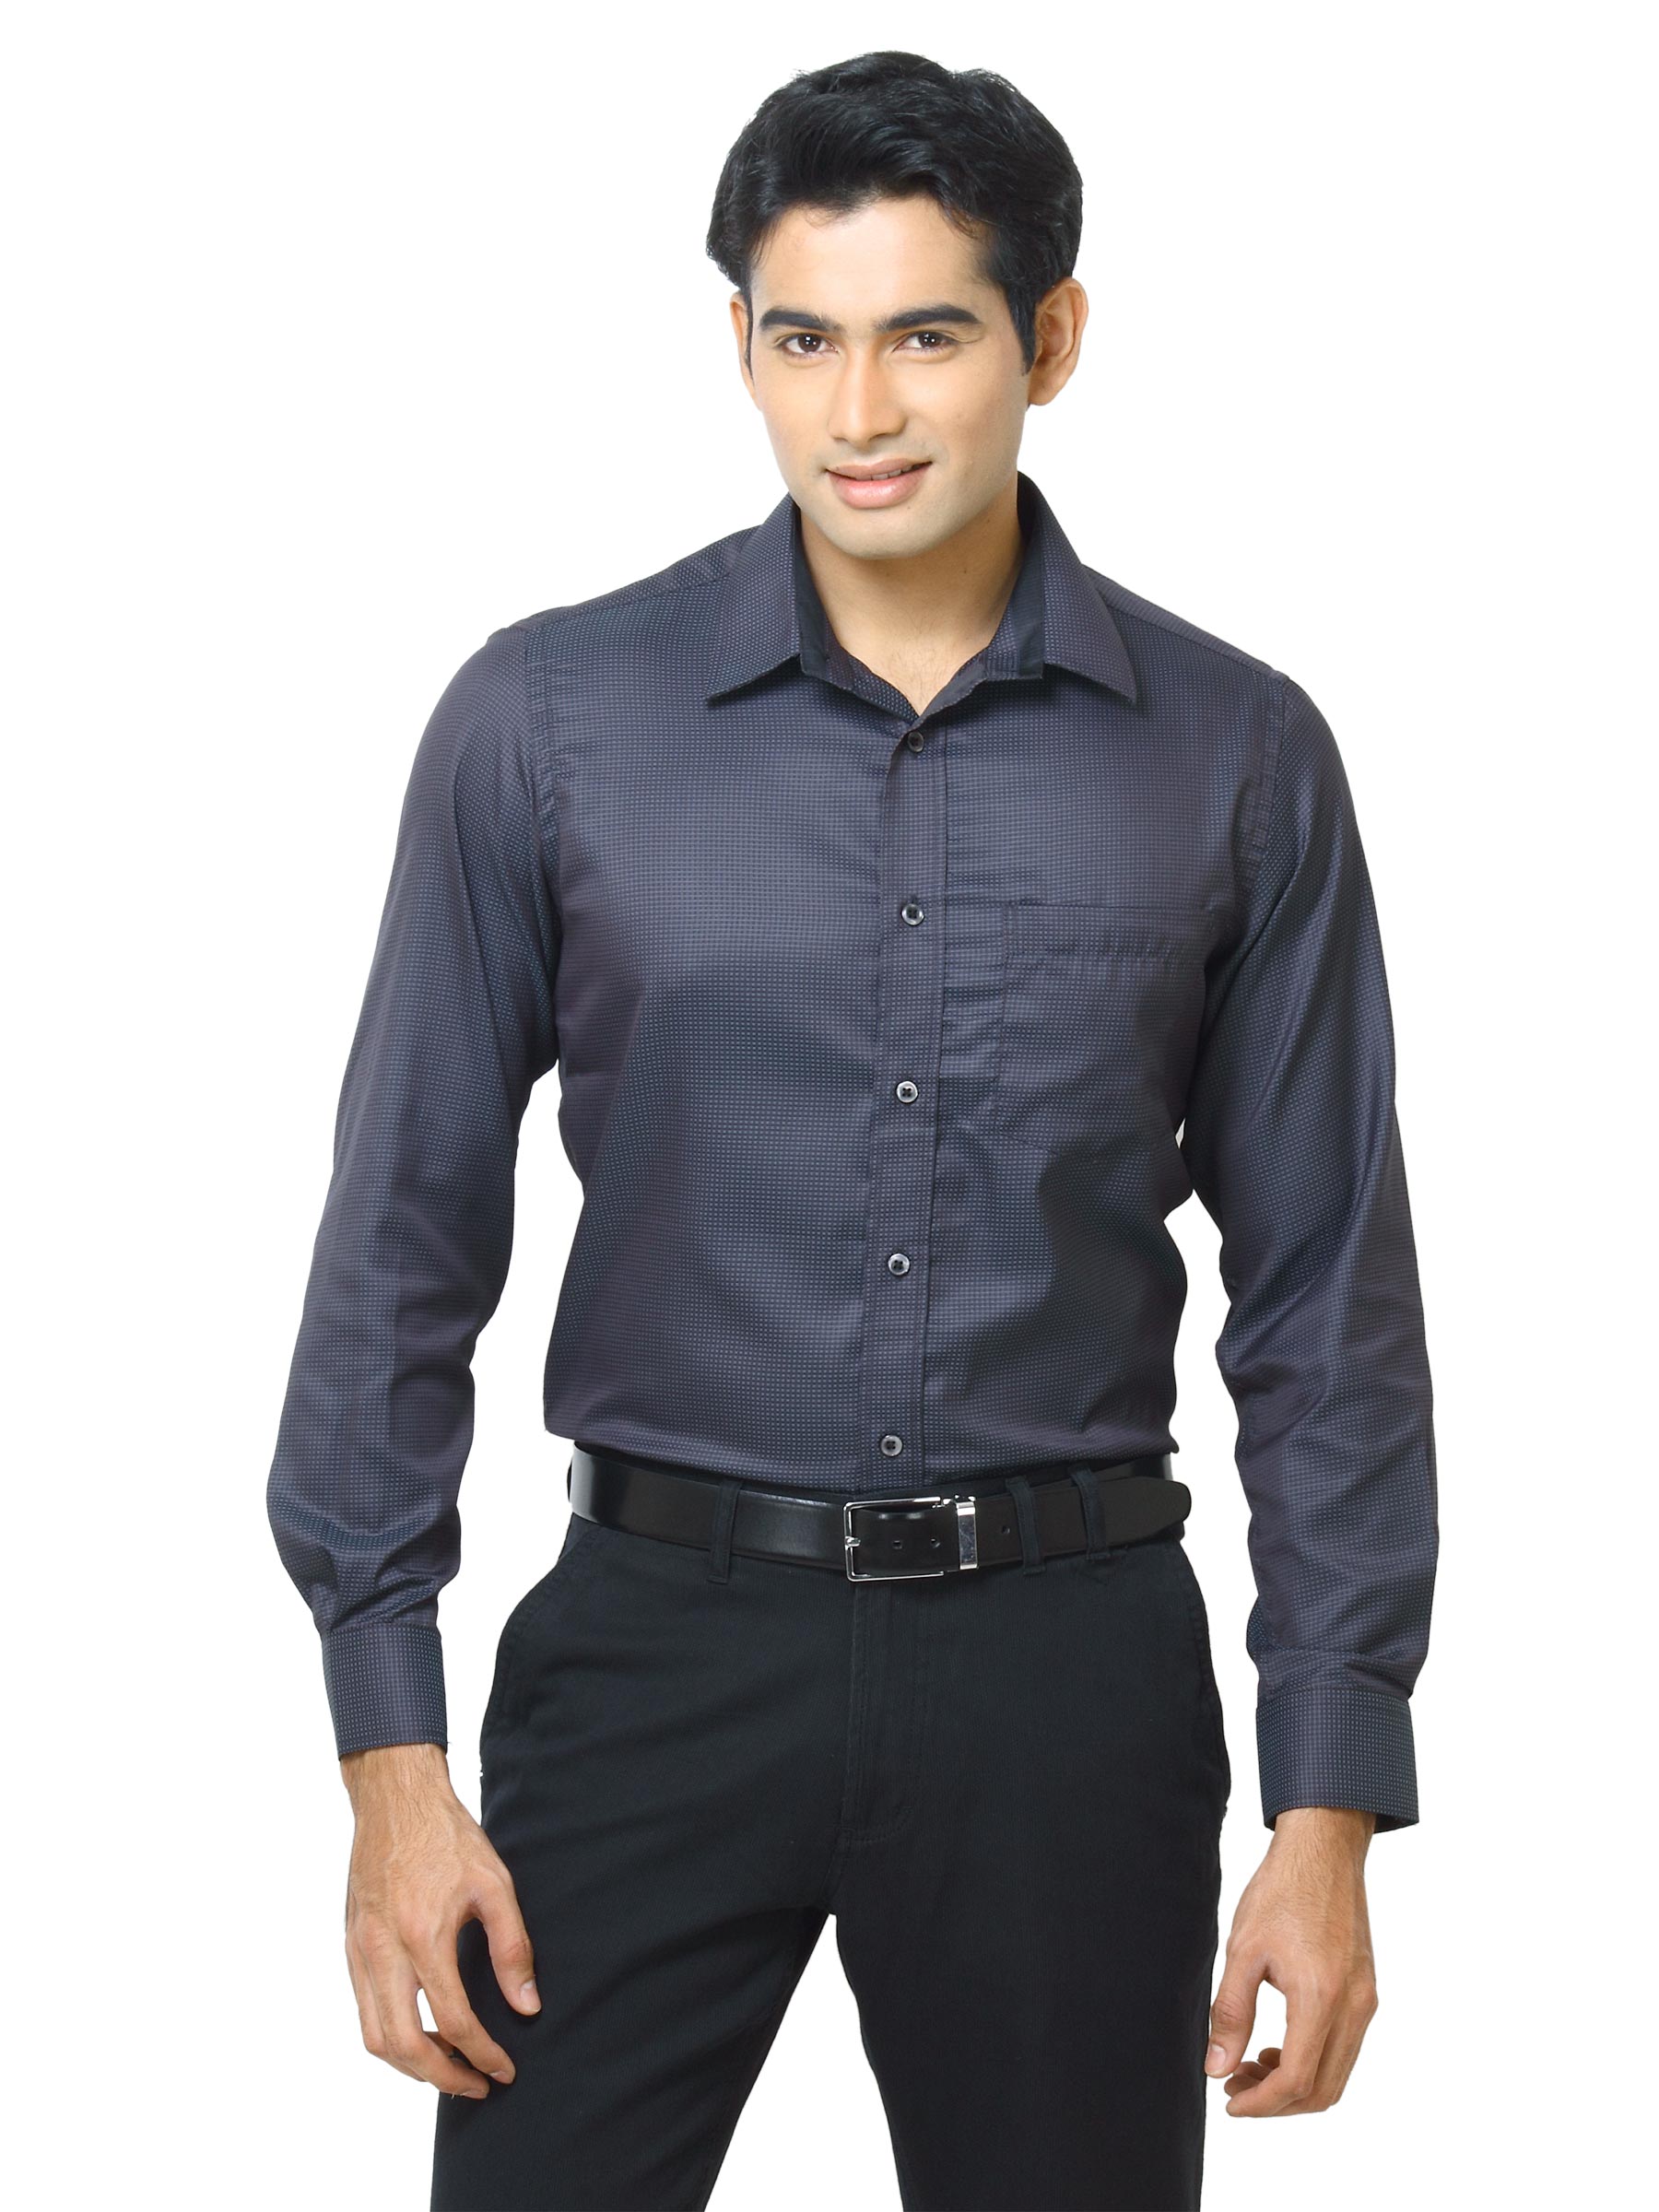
Indigo Nation Men Bling Blue Shirts
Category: Apparel / Topwear / Shirts
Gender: Men
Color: Blue
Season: Fall 2011
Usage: Casual